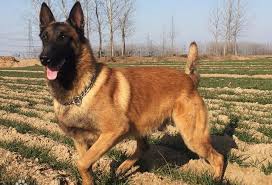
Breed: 233-n000071-malinois